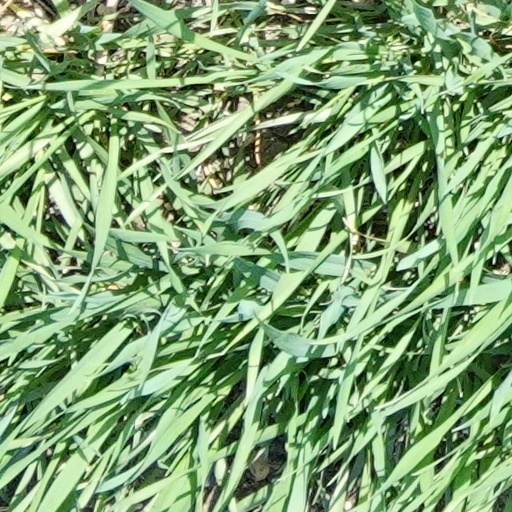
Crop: wheat